Timeline of Mars 2020

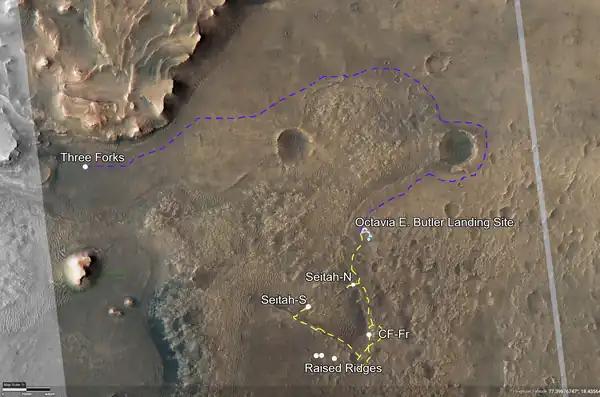
"Perseverance" rover - map of the first science campaign (yellow lines, below the landing site). The blue lines above the landing site correspond to the planned second campaign, although the second campaign did not officially start until the arrival of the rover at Three Forks.

The Cratered Floor Campaign was the first science campaign. It began on June 1, 2021, with the goal of exploring the "Crater Floor Fractured Rough" and Séítah geologic units. To avoid the sand dunes of the Séítah unit, "Perseverance" mostly traveled within the "Crater Floor Fractured Rough" geologic unit or along the boundary between the two units. The first nine of "Perseverance"s sample tubes were to be filled during this expedition, including the first three 'witness tubes'.